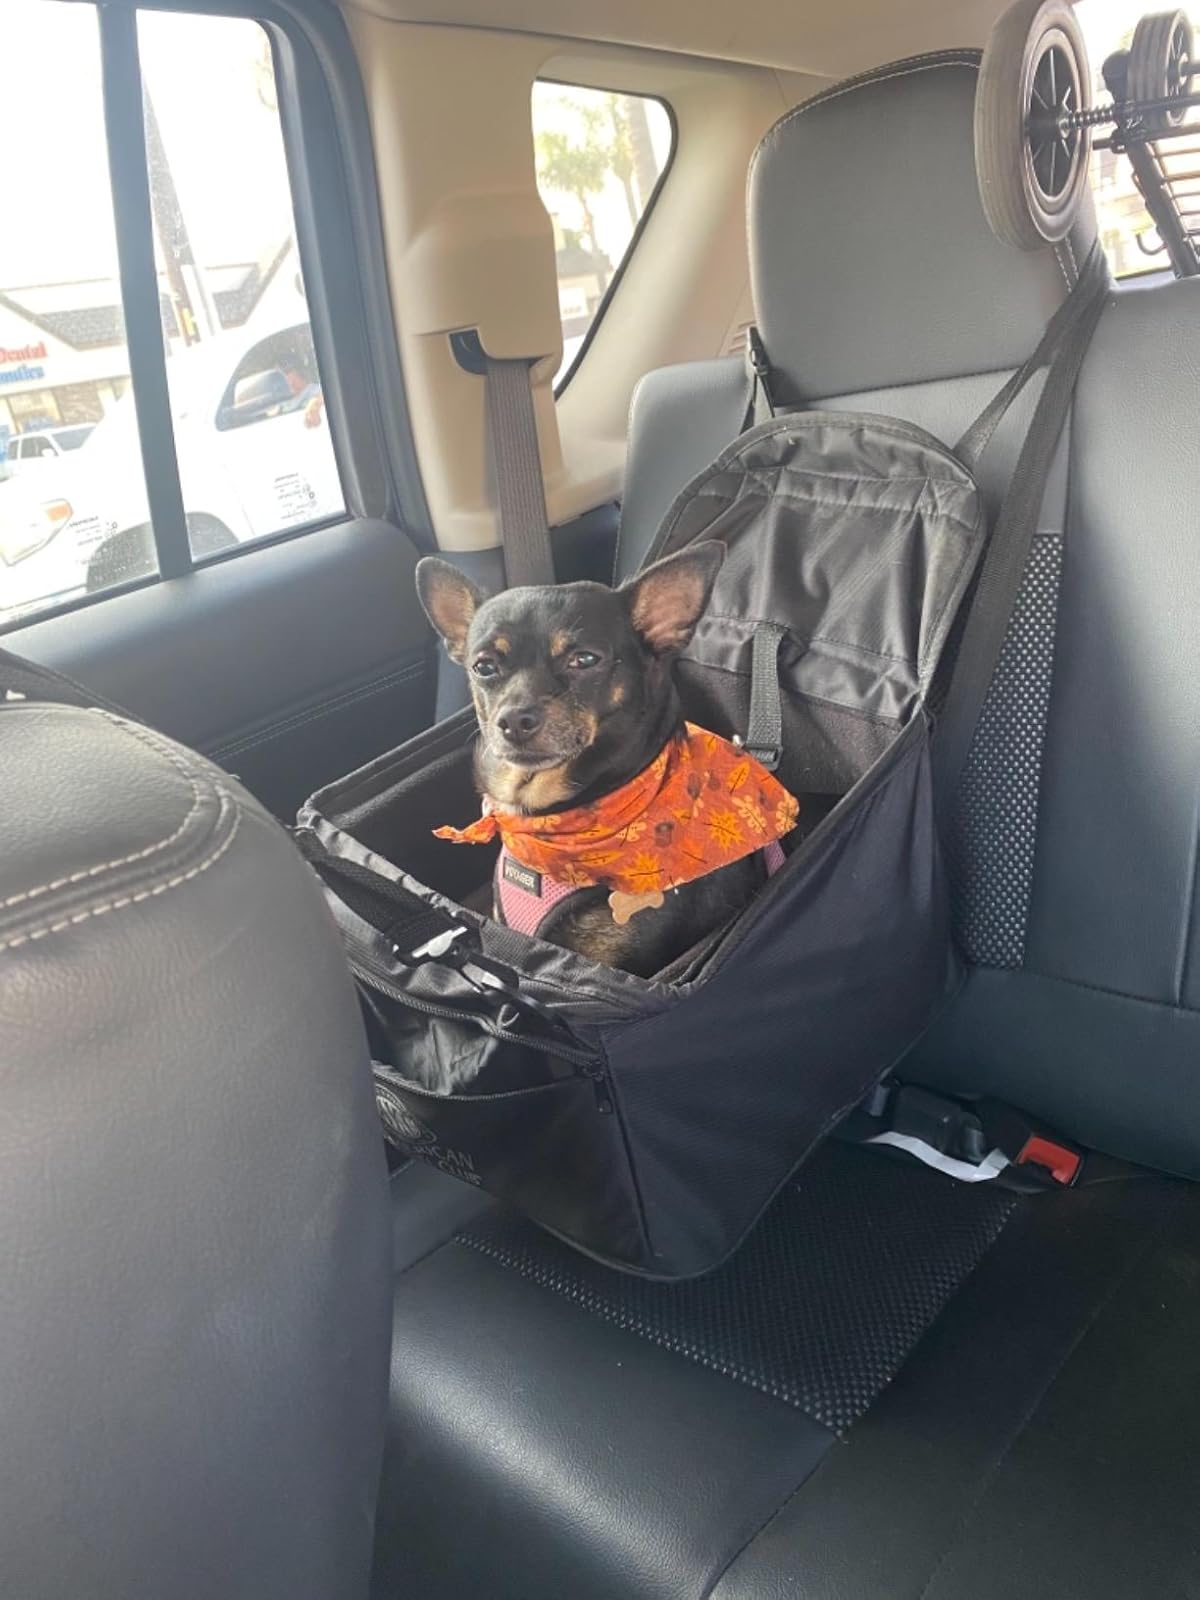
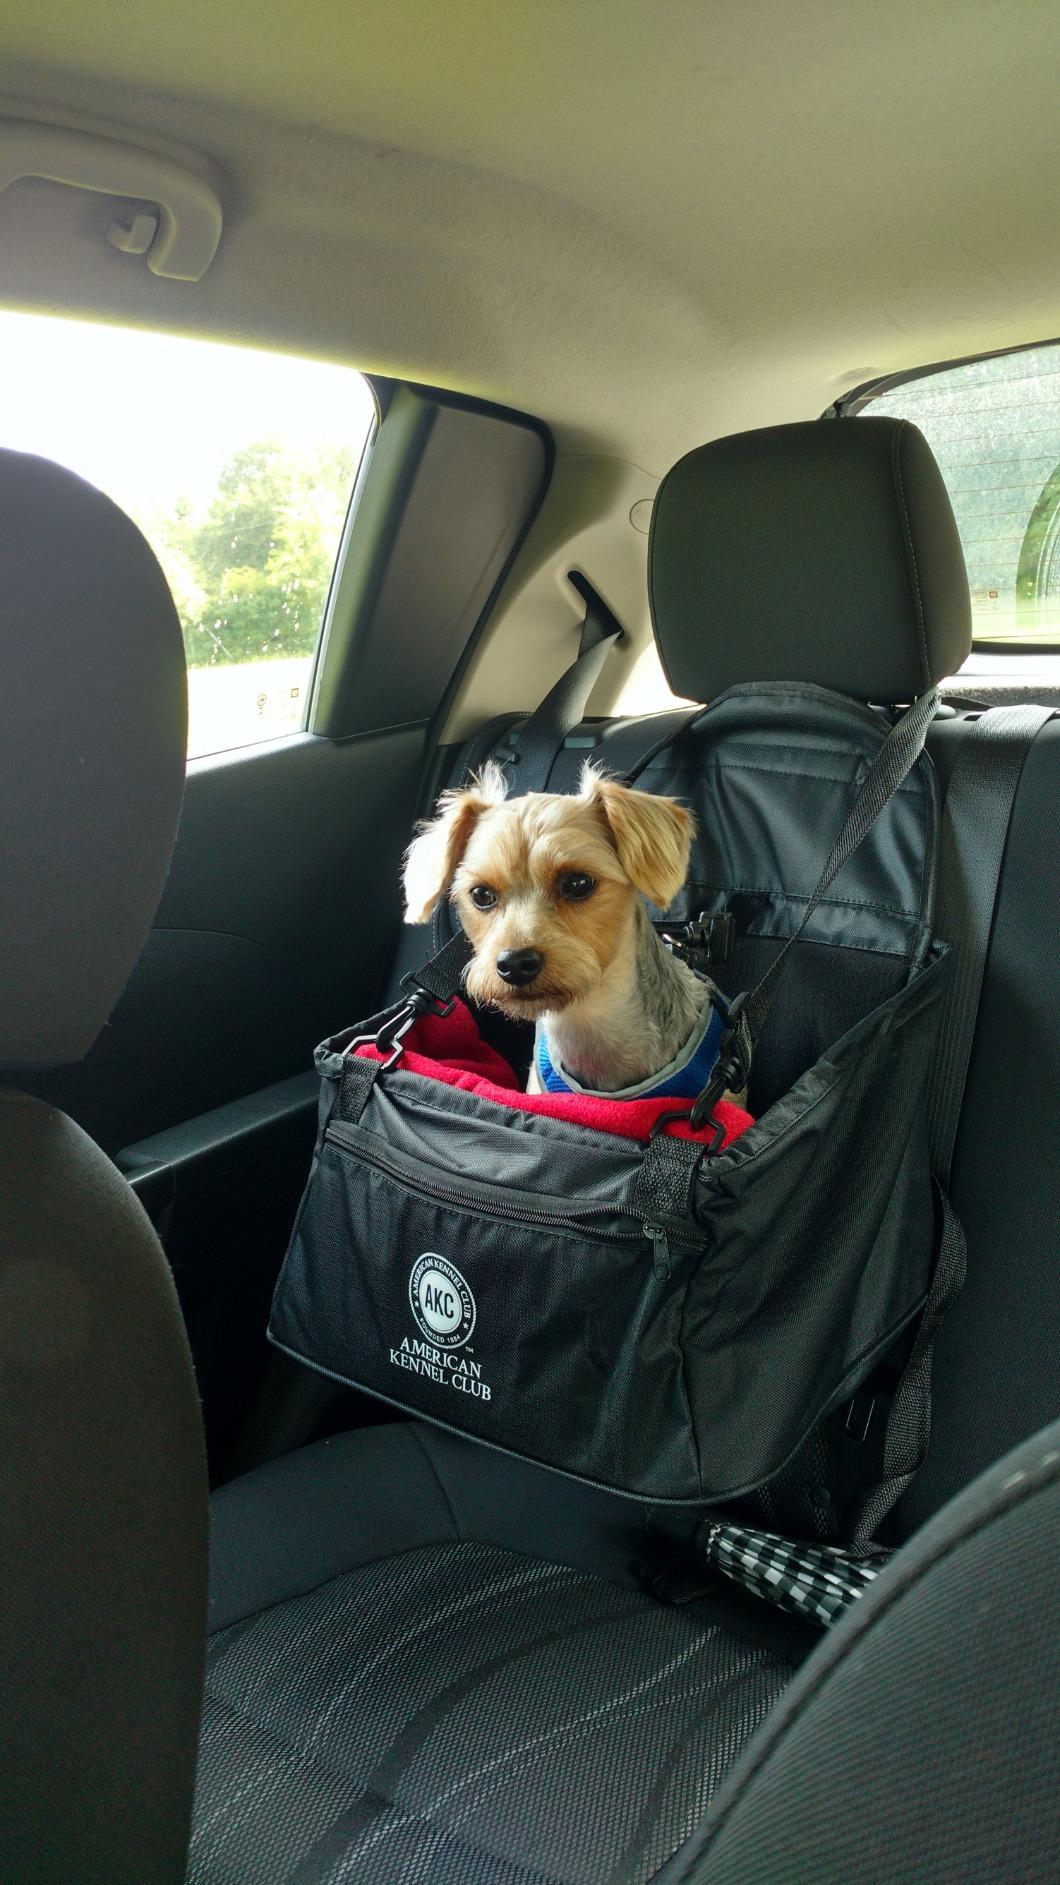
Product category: items_kennel
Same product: yes